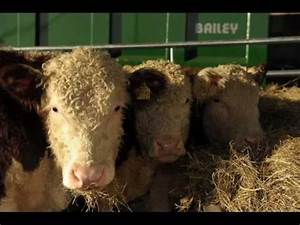
Label: mucca